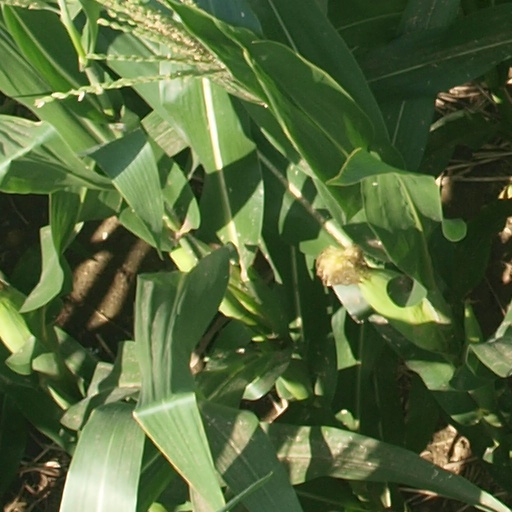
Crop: maize; corn